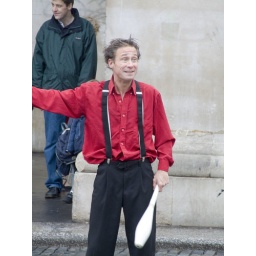
Street performer in his red shirt